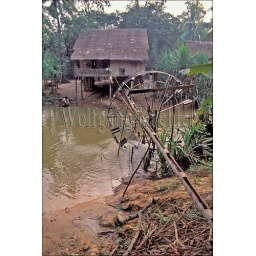
Cambodia, near siem reap, wat po village, siem reap river with water wheel to irrigate fields